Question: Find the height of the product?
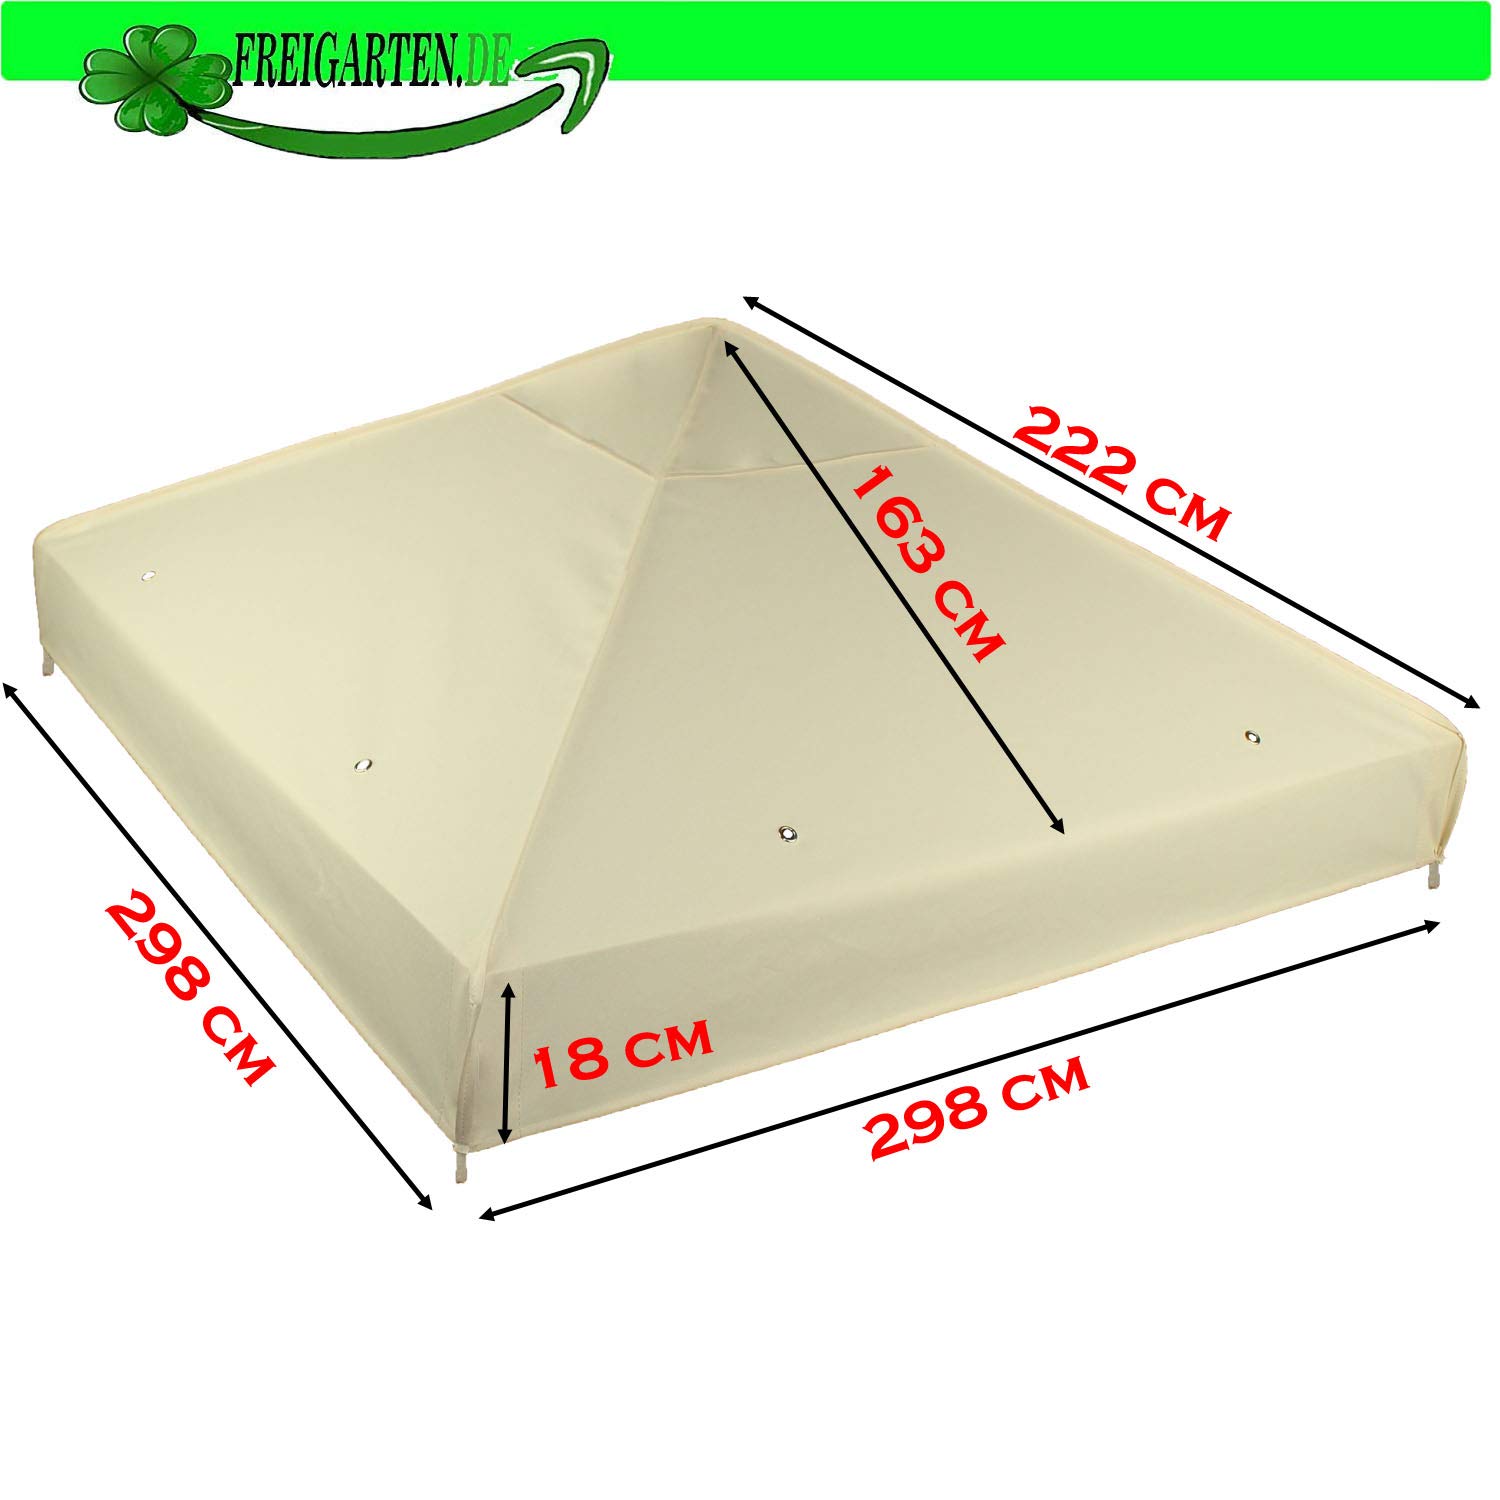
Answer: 222.0 centimetre